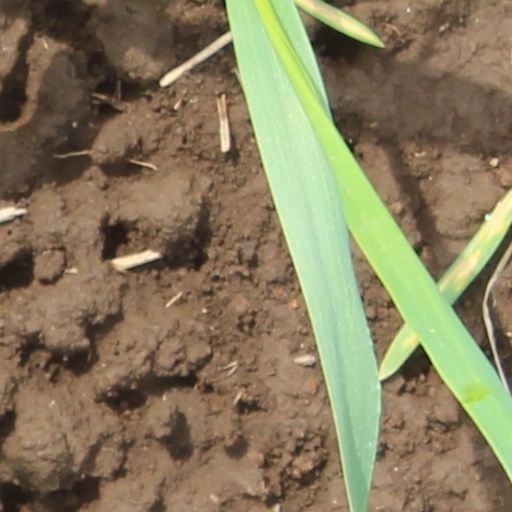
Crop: wheat